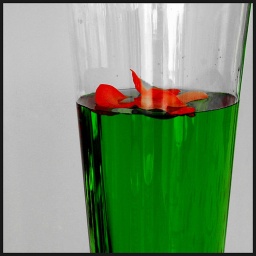
red in green water